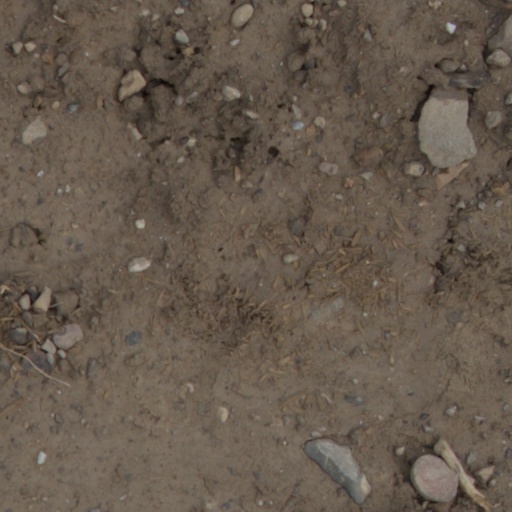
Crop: wheat